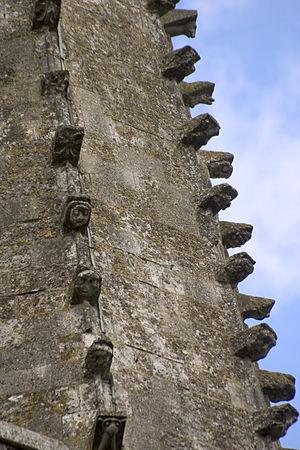
Hermaville est une commune française située dans le département du Pas-de-Calais en région Hauts-de-France.